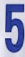
Number: 5